Texas oil boom

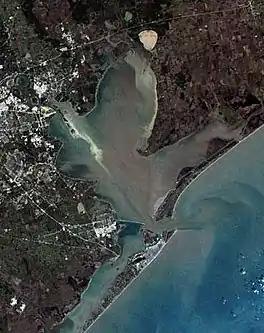
False-color satellite photograph of Galveston Bay

Houston pioneered American car culture in the early 1900s thanks to the ready availability of inexpensive gasoline. By the 1920s traffic congestion had become so serious that the city became the first in the nation to install interconnected traffic lights. Visitors to the city were often astonished at the lack of pedestrian access to shopping venues and the importance of the automobile within the city. Though mass transit had been successful in Houston's earlier years, later efforts aimed at promoting mass transit and urban planning were largely defeated in Houston because of opposition by the public, which favored public investment in roads over mass transit. Urban concepts pioneered in Houston, like establishing shopping centers outside the city's core and encouraging suburban sprawl, became major trends adopted in many cities, both within the state and around the country.